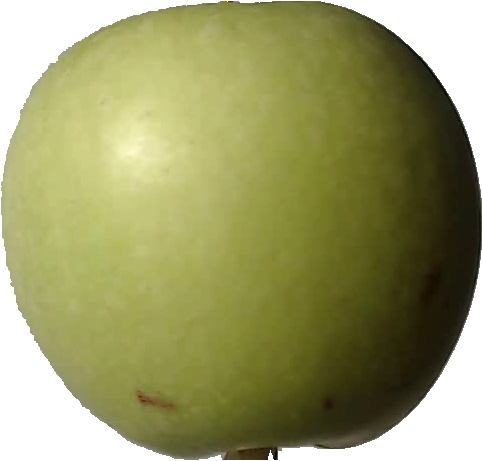
Label: apple_granny_smith_1